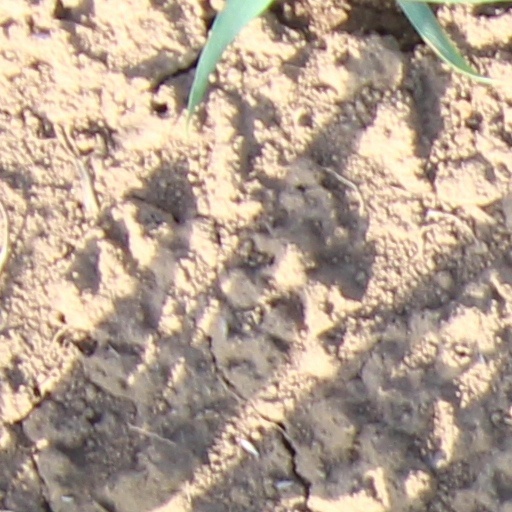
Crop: wheat